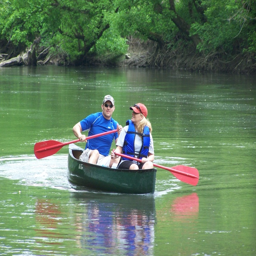
follow river in a canoe .